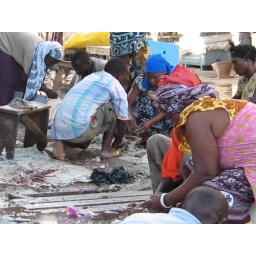
At the fish market in Dar-es-Salaam